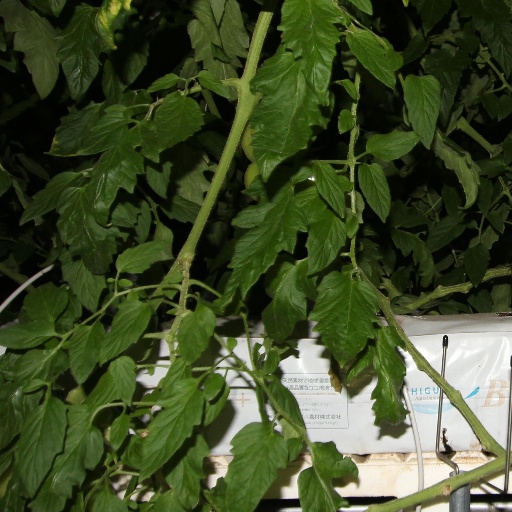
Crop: tomato